K9 Thunder

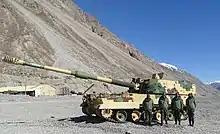
Indian Army K9 Vajra-T deployed on Ladakh plateau during China–India skirmishes

The K9 Thunder saw its first artillery vs artillery combat during the bombardment of Yeonpyeong in November 2010. After receiving a surprise artillery attack from North Korea, the 7th Artillery Battery of the Republic of Korea Marine Corps were tasked for a counterattack with the K9 howitzers stationed on the island. Prior to the attack, four howitzers had been on a scheduled firing exercise, and two remained in their fortified bunkers. During firing exercise, one vehicle had experienced a shell stuck in the barrel due to a misfire from a faulty charge. After the exercise, crews had opened the hatches of the vehicles and some had dismounted while waiting for the disabled gun to be fixed.